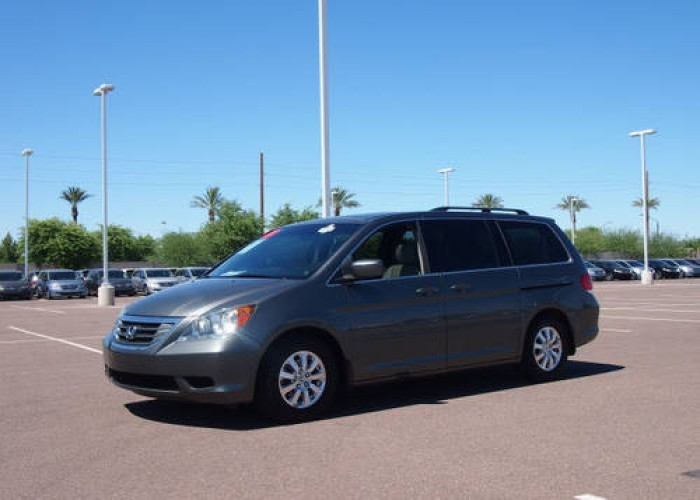
Car model: 2007 Honda Odyssey Minivan